Hercules (1997 video game)

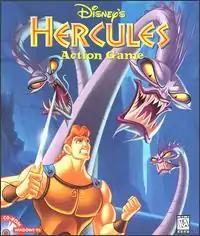
North American Microsoft Windows cover art

Hercules (also known as Disney's Hercules, Disney's Hercules Action Game, Hercules Action Game, Disney's Action Game Featuring Hercules, and Disney's Action Game Featuring Disney's Hercules in Europe) is a 1997 platform video game developed by Eurocom Entertainment Software. It is based on the 1997 film of the same name. It was released on the PlayStation and Microsoft Windows, along with an abridged version developed by Tiertex Design Studios for the Game Boy released by THQ the same year.